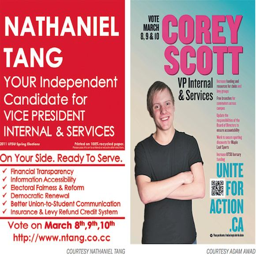
some good information on wording the poster .